Balam Ji Love You

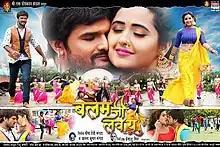

Balam Ji Love You is a 2018 Indian, Bhojpuri language action, romance drama film directed by Premanshu Singh and produced by Seema Devi Rungta and Anand Kumar Rungta under the banner of " Shree Raama Production House". It stars Khesari Lal Yadav and Kajal Raghwani in lead role while Ashok Samarth, Kiran Yadav, Dev Singh, Santosh Pahalwan, Salil Sudhakar, Gajendra Brijraj and Sanjay Mahanand play supporting roles. Subhi Sharma, Smriti Sinha, Samarth Chaturvedi make a special appearance.